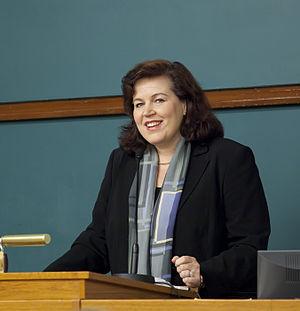
Anne Elisabeth Holmlund est une femme politique finlandaise, membre du parti de la Coalition nationale, députée et ministre de l'Intérieur de 2007 à 2011.